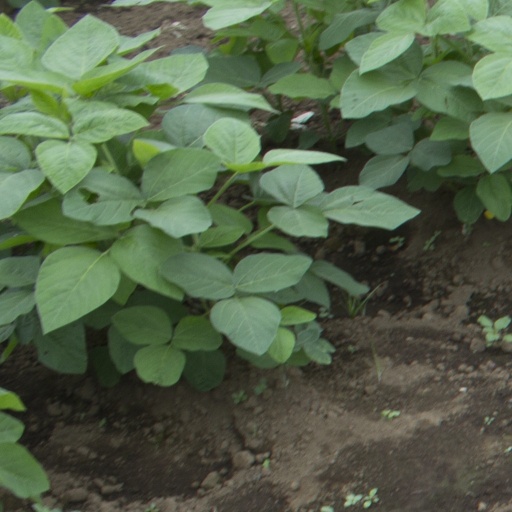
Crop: soybean